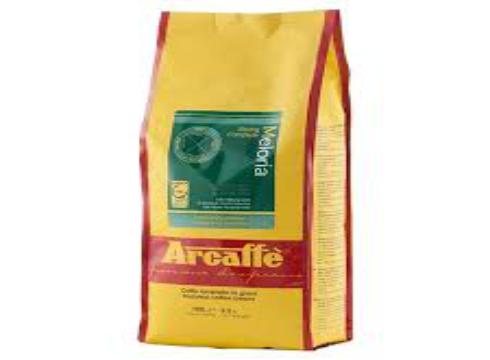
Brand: Arcaffe
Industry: Food